June Foray

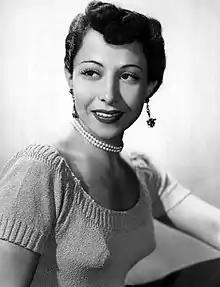
Foray in 1952

June Foray (born June Lucille Forer; September 18, 1917 – July 26, 2017) was an American voice actress and radio personality, best known as the voice of such animated characters as Rocky the Flying Squirrel, Natasha Fatale, Nell Fenwick, Lucifer from Disney's "Cinderella", Cindy Lou Who, Jokey Smurf, Granny from the Warner Bros. cartoons directed by Friz Freleng, Grammi Gummi from "Disney's Adventures of the Gummi Bears" series, and Magica De Spell, among many others.